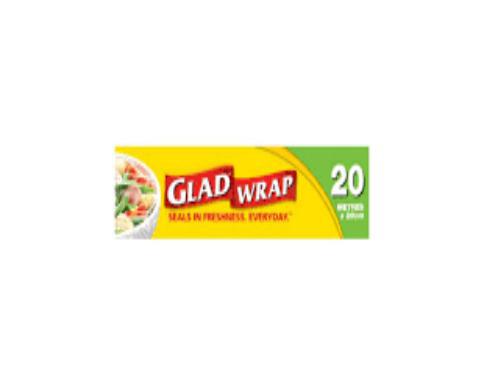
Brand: glad wrap
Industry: Food